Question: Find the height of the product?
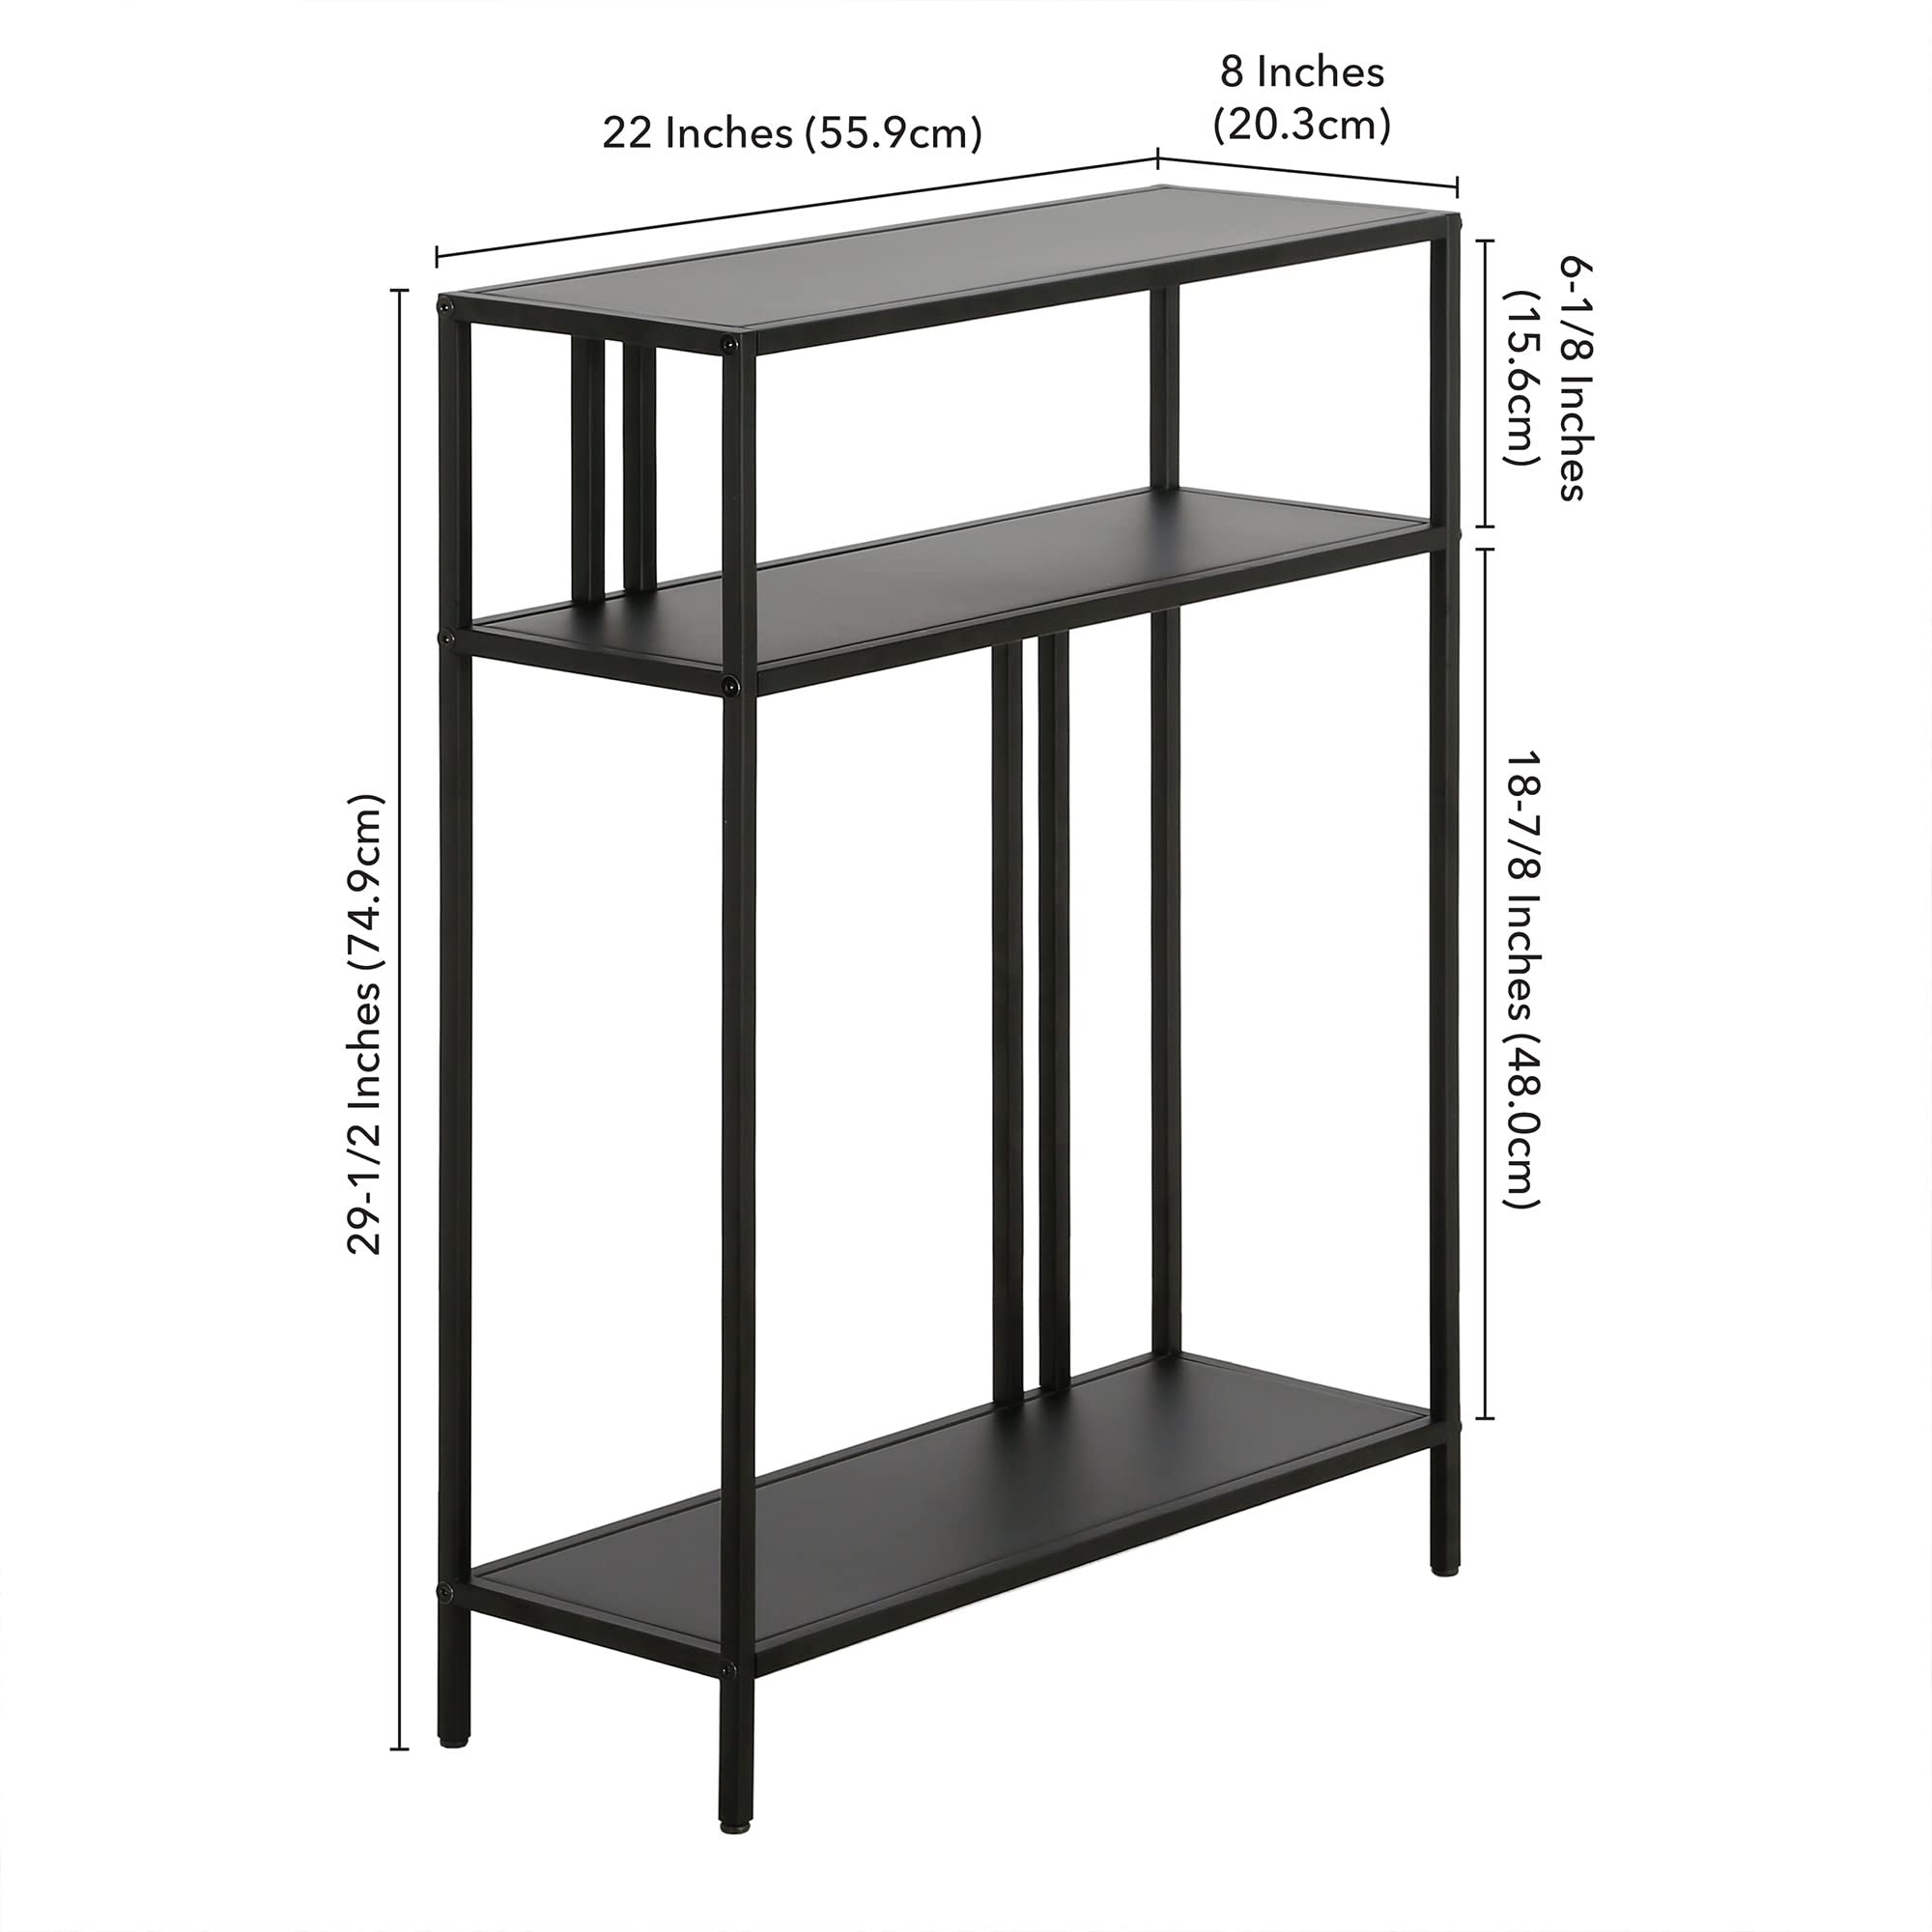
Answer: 74.9 centimetre